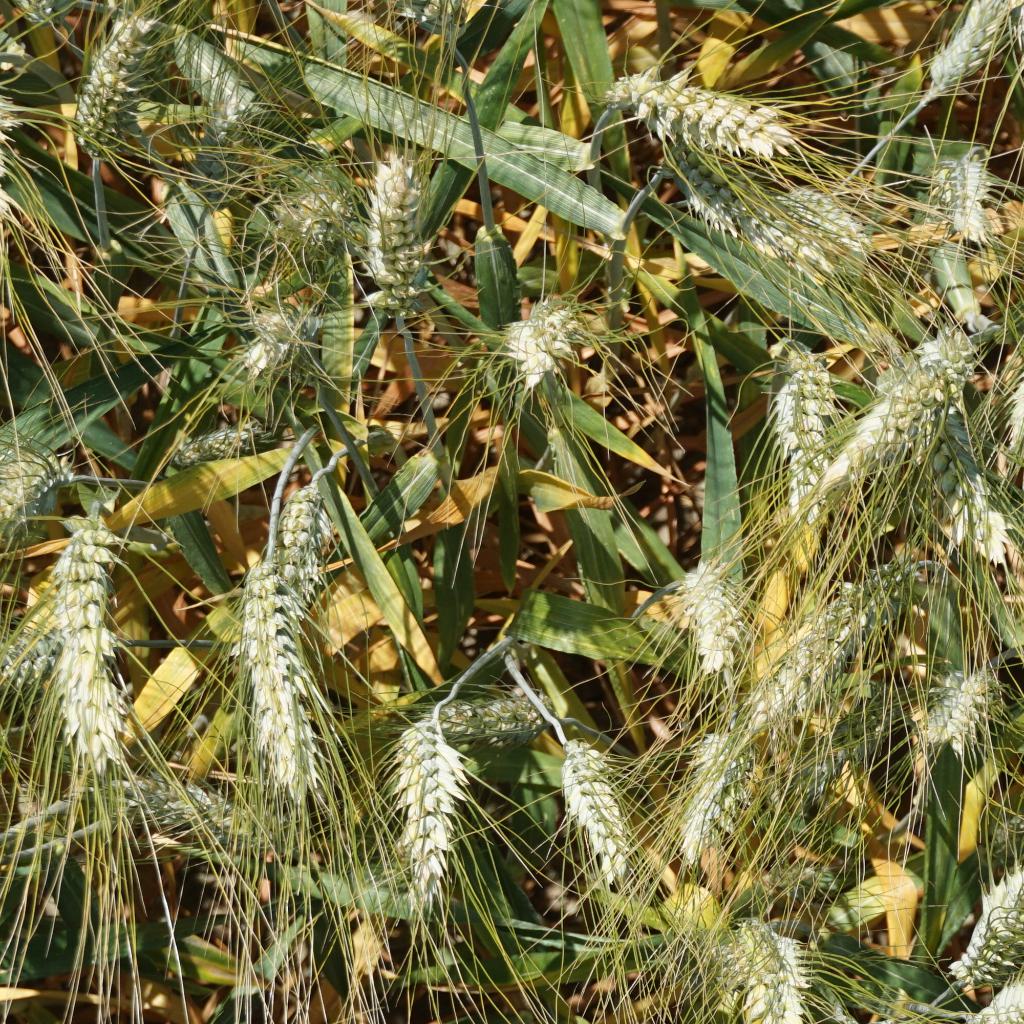
Country: France
Location: Gréoux
Wheat development stage: Filling - Ripening